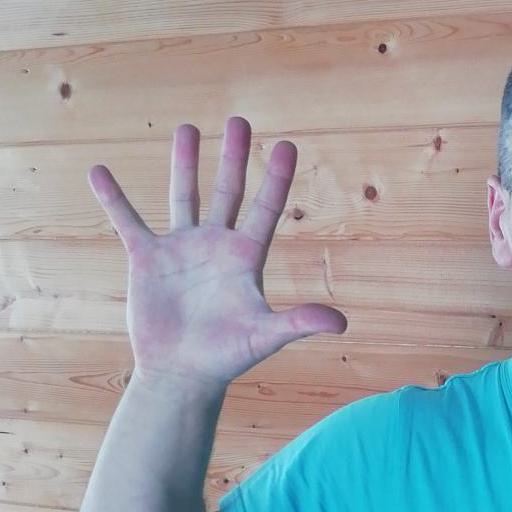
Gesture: palm